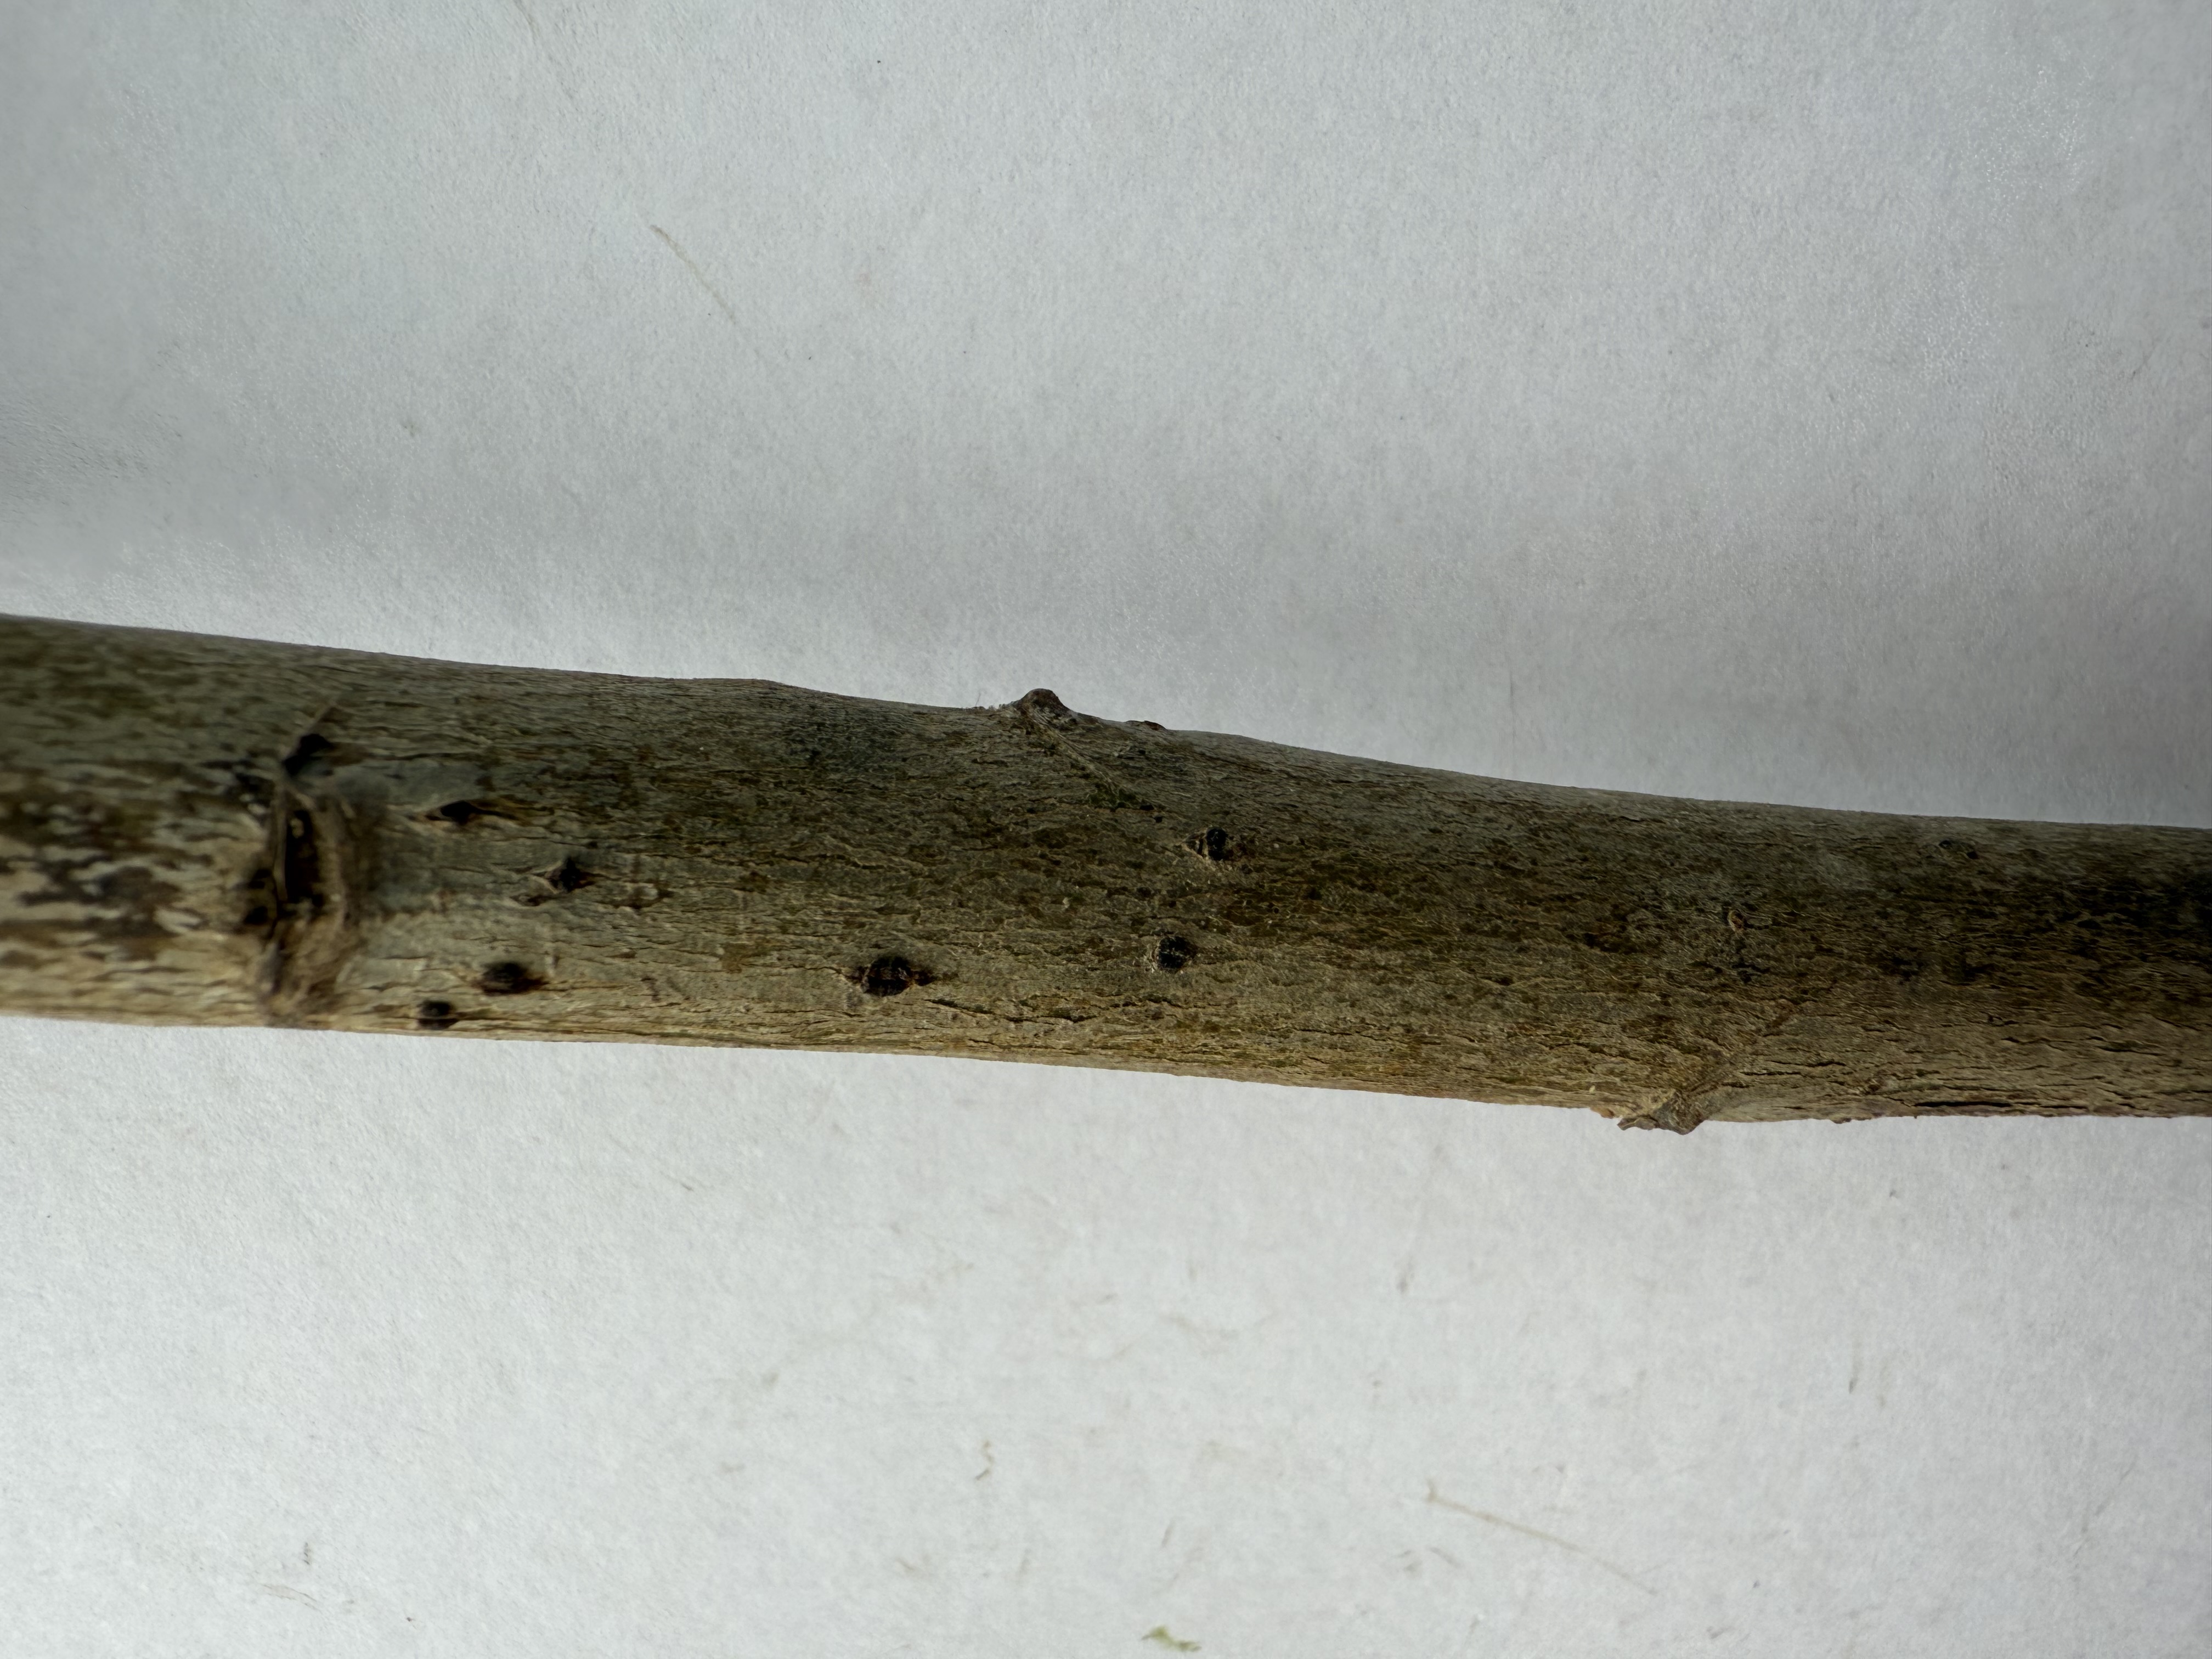
Variety: Loquat